Afro-Hondurans

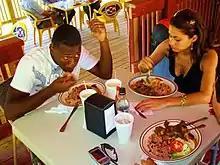
A Bay island Creole eating at the Saloon Rotan in Roatán, Honduras.

British blacks or Creoles arrived originally with the introduction of enslaved Africans to Jamaica, Cayman, and Belize by the British during the late eighteenth and mid-nineteenth century who later arrived in Honduras. Creoles also arrived with the immigration of black workers from Jamaica, Cayman Island, Trinidad and Tobago and other English-speaking islands, who arrived in the early twentieth century to work in transnational banana companies, workers in the construction of railways, dockworkers and in some cases "scabs", are concentrated mainly in the Bay Islands, especially the Roatan Island and Guanaja and some Caribbean coastal Honduran cities like Puerto Cortes, Tela and La Ceiba.